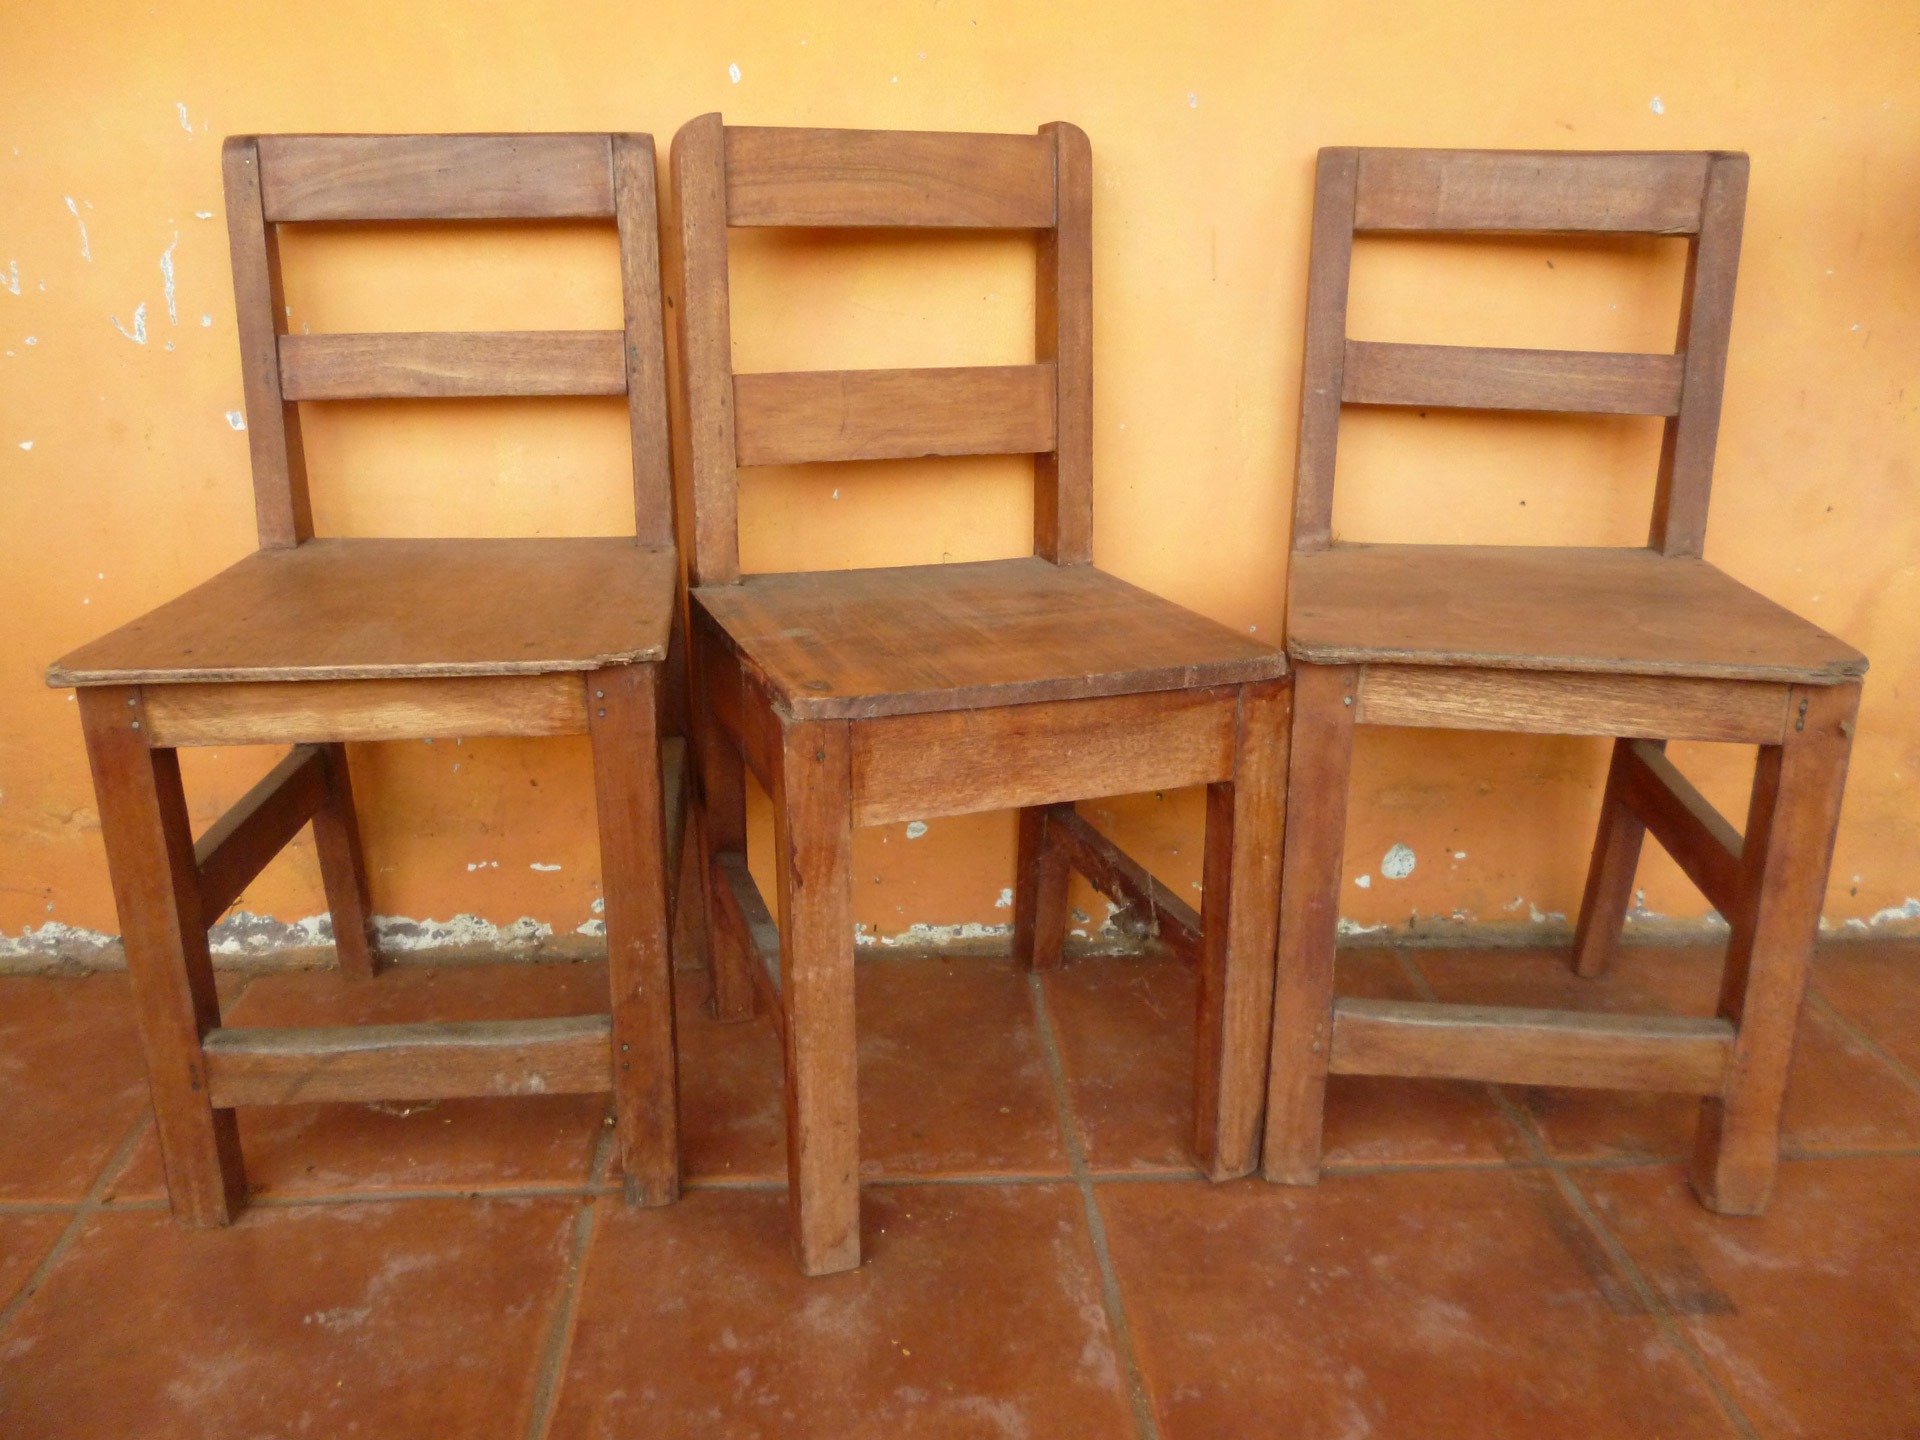
desk, table, wood, antique, chair, orange, furniture, chairs, three, wooden, seats